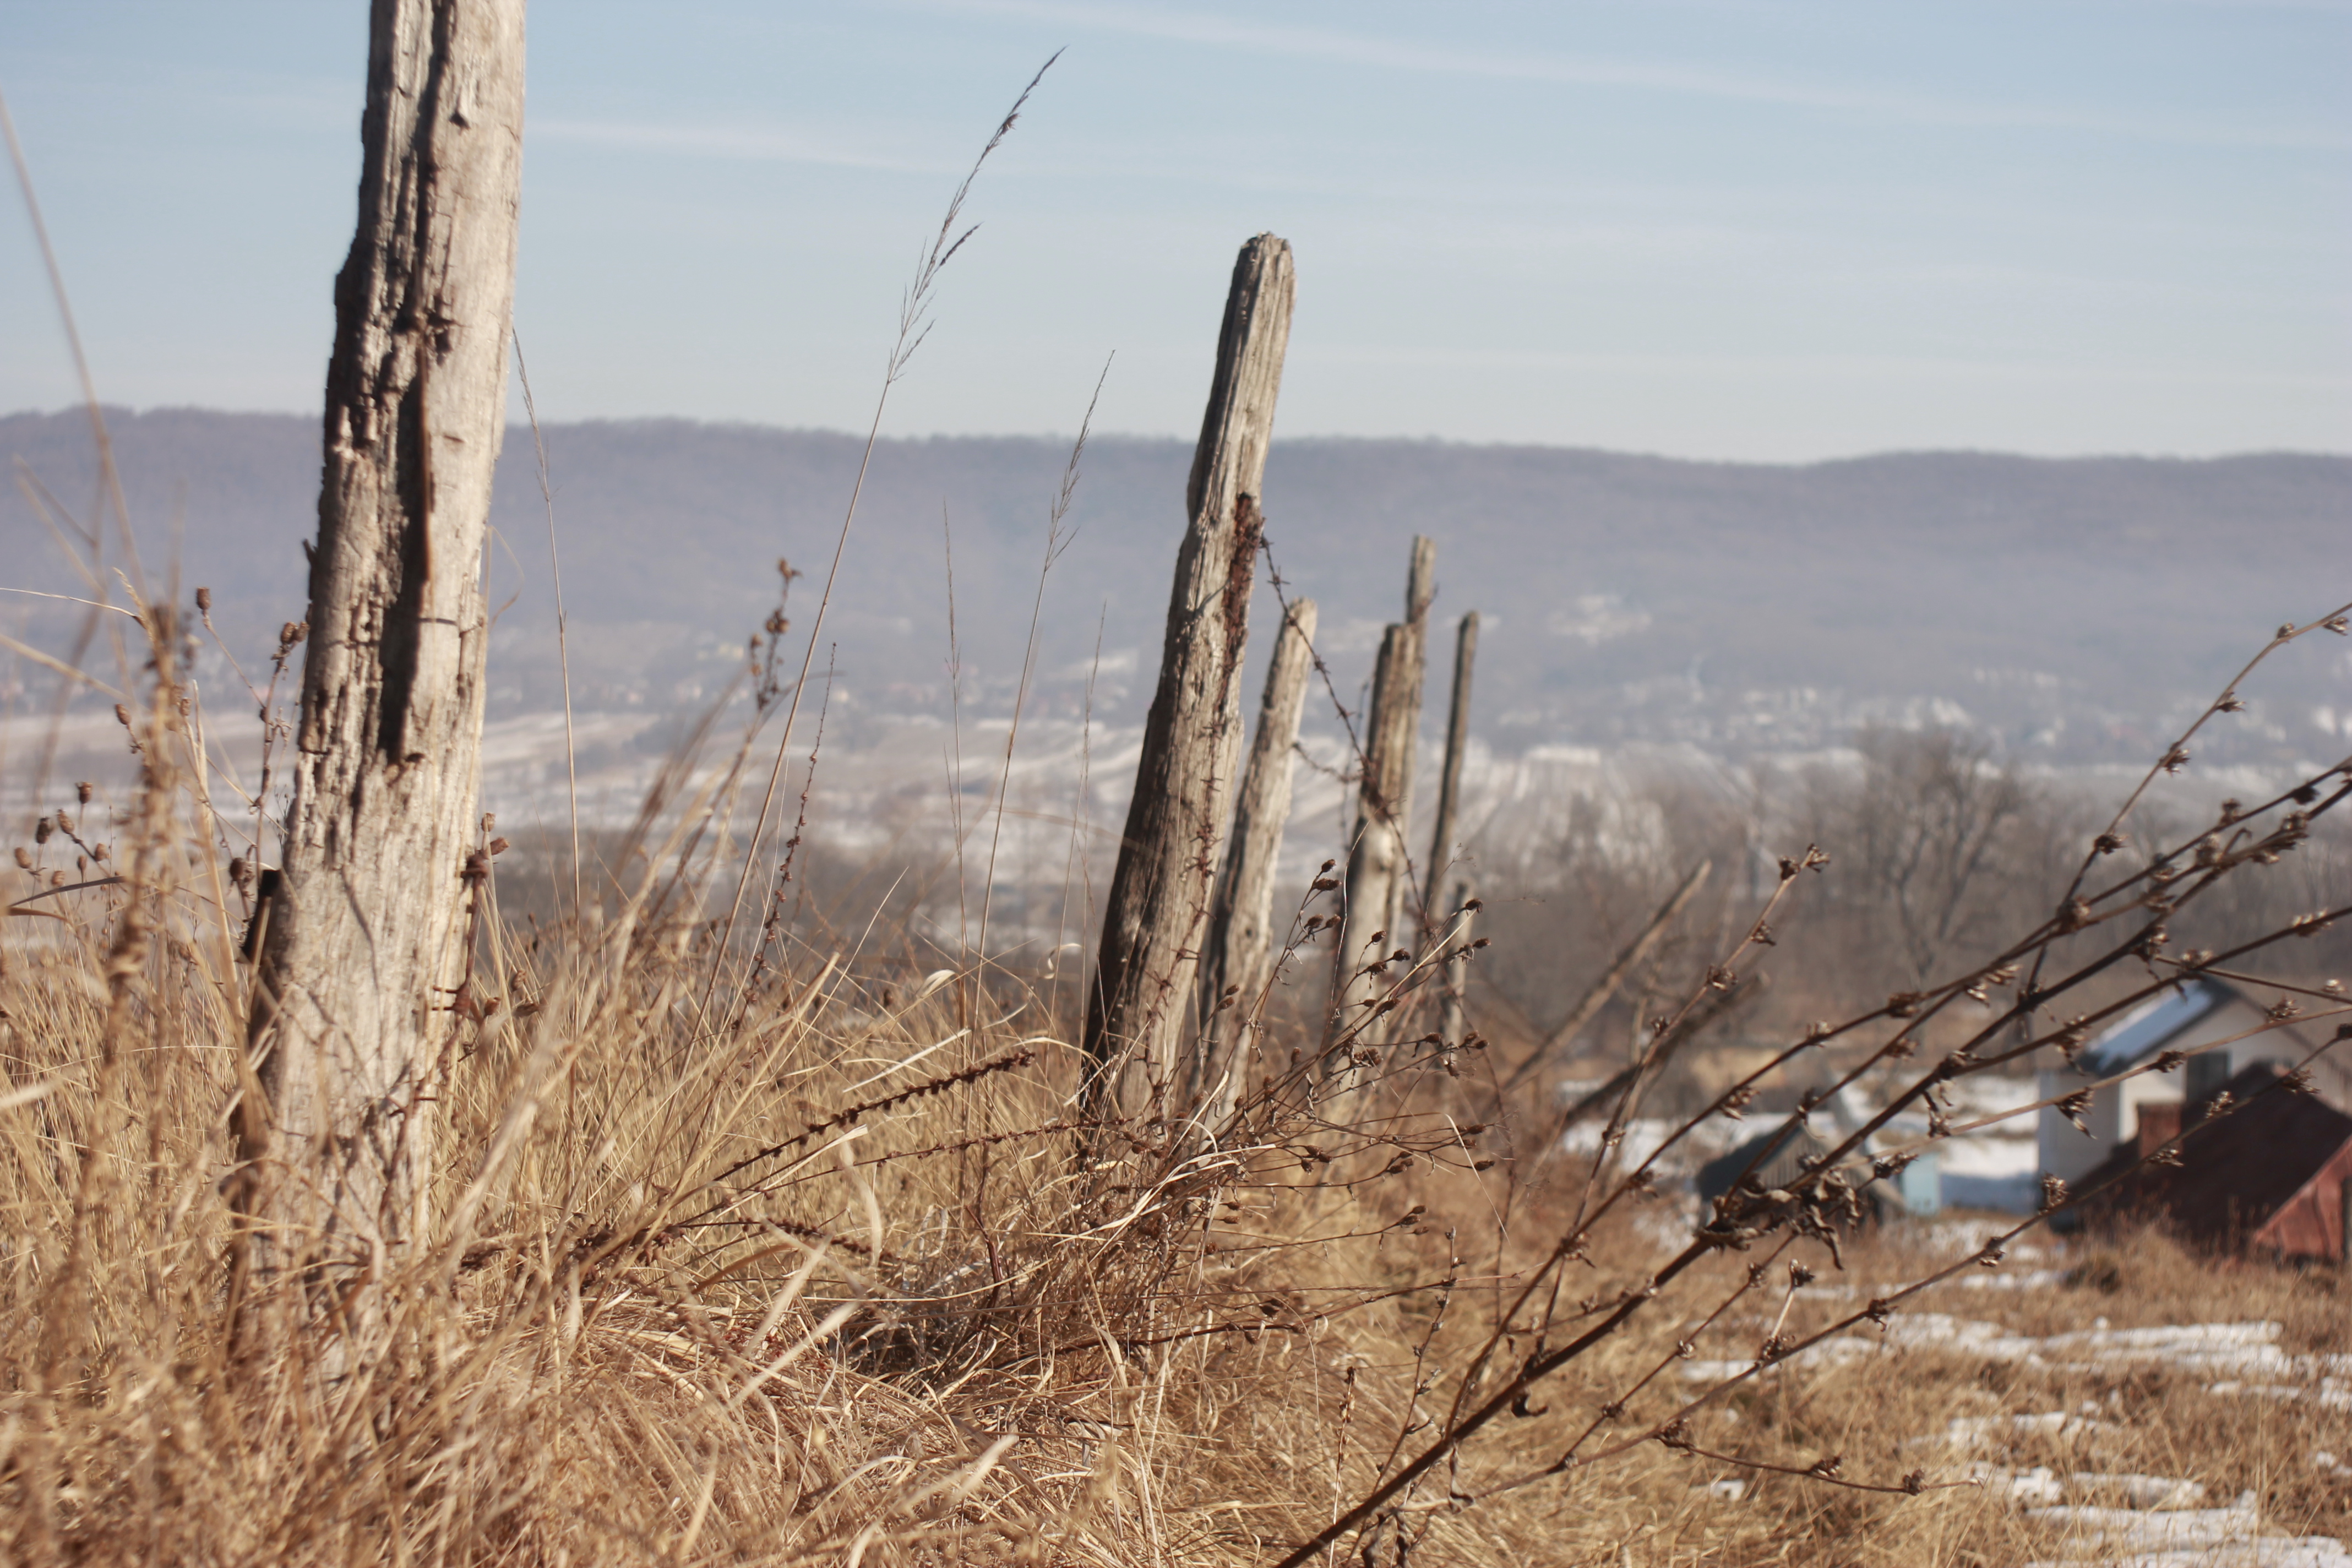
natural, sky, plant, plant community, natural landscape, wood, twig, mountain, rural area, grass, landscape, grassland, grass family, prairie, horizon, soil, winter, hill, city, shrubland, tree, steppe, rock, plant stem, field, wildlife, freezing, savanna, overhead power line, chaparral, evening